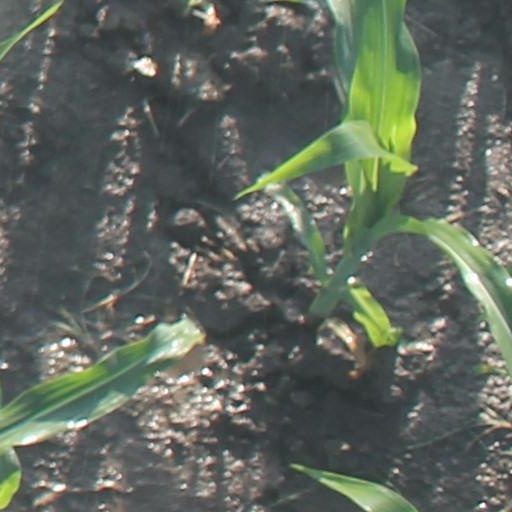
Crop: maize; corn